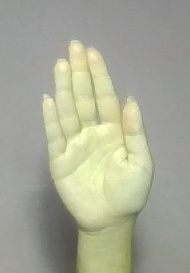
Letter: seen